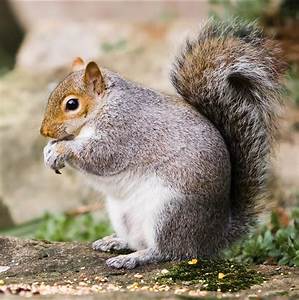
Label: scoiattolo